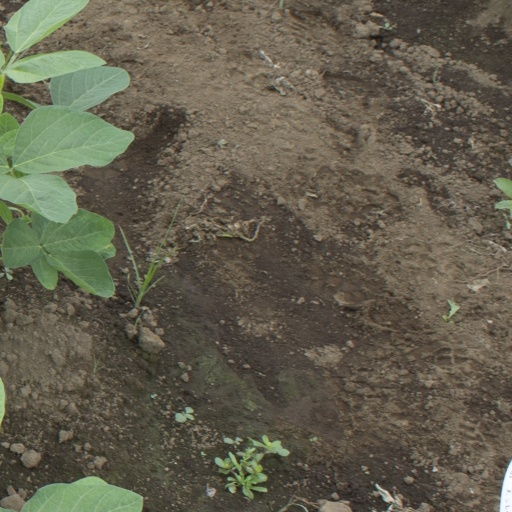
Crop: soybean